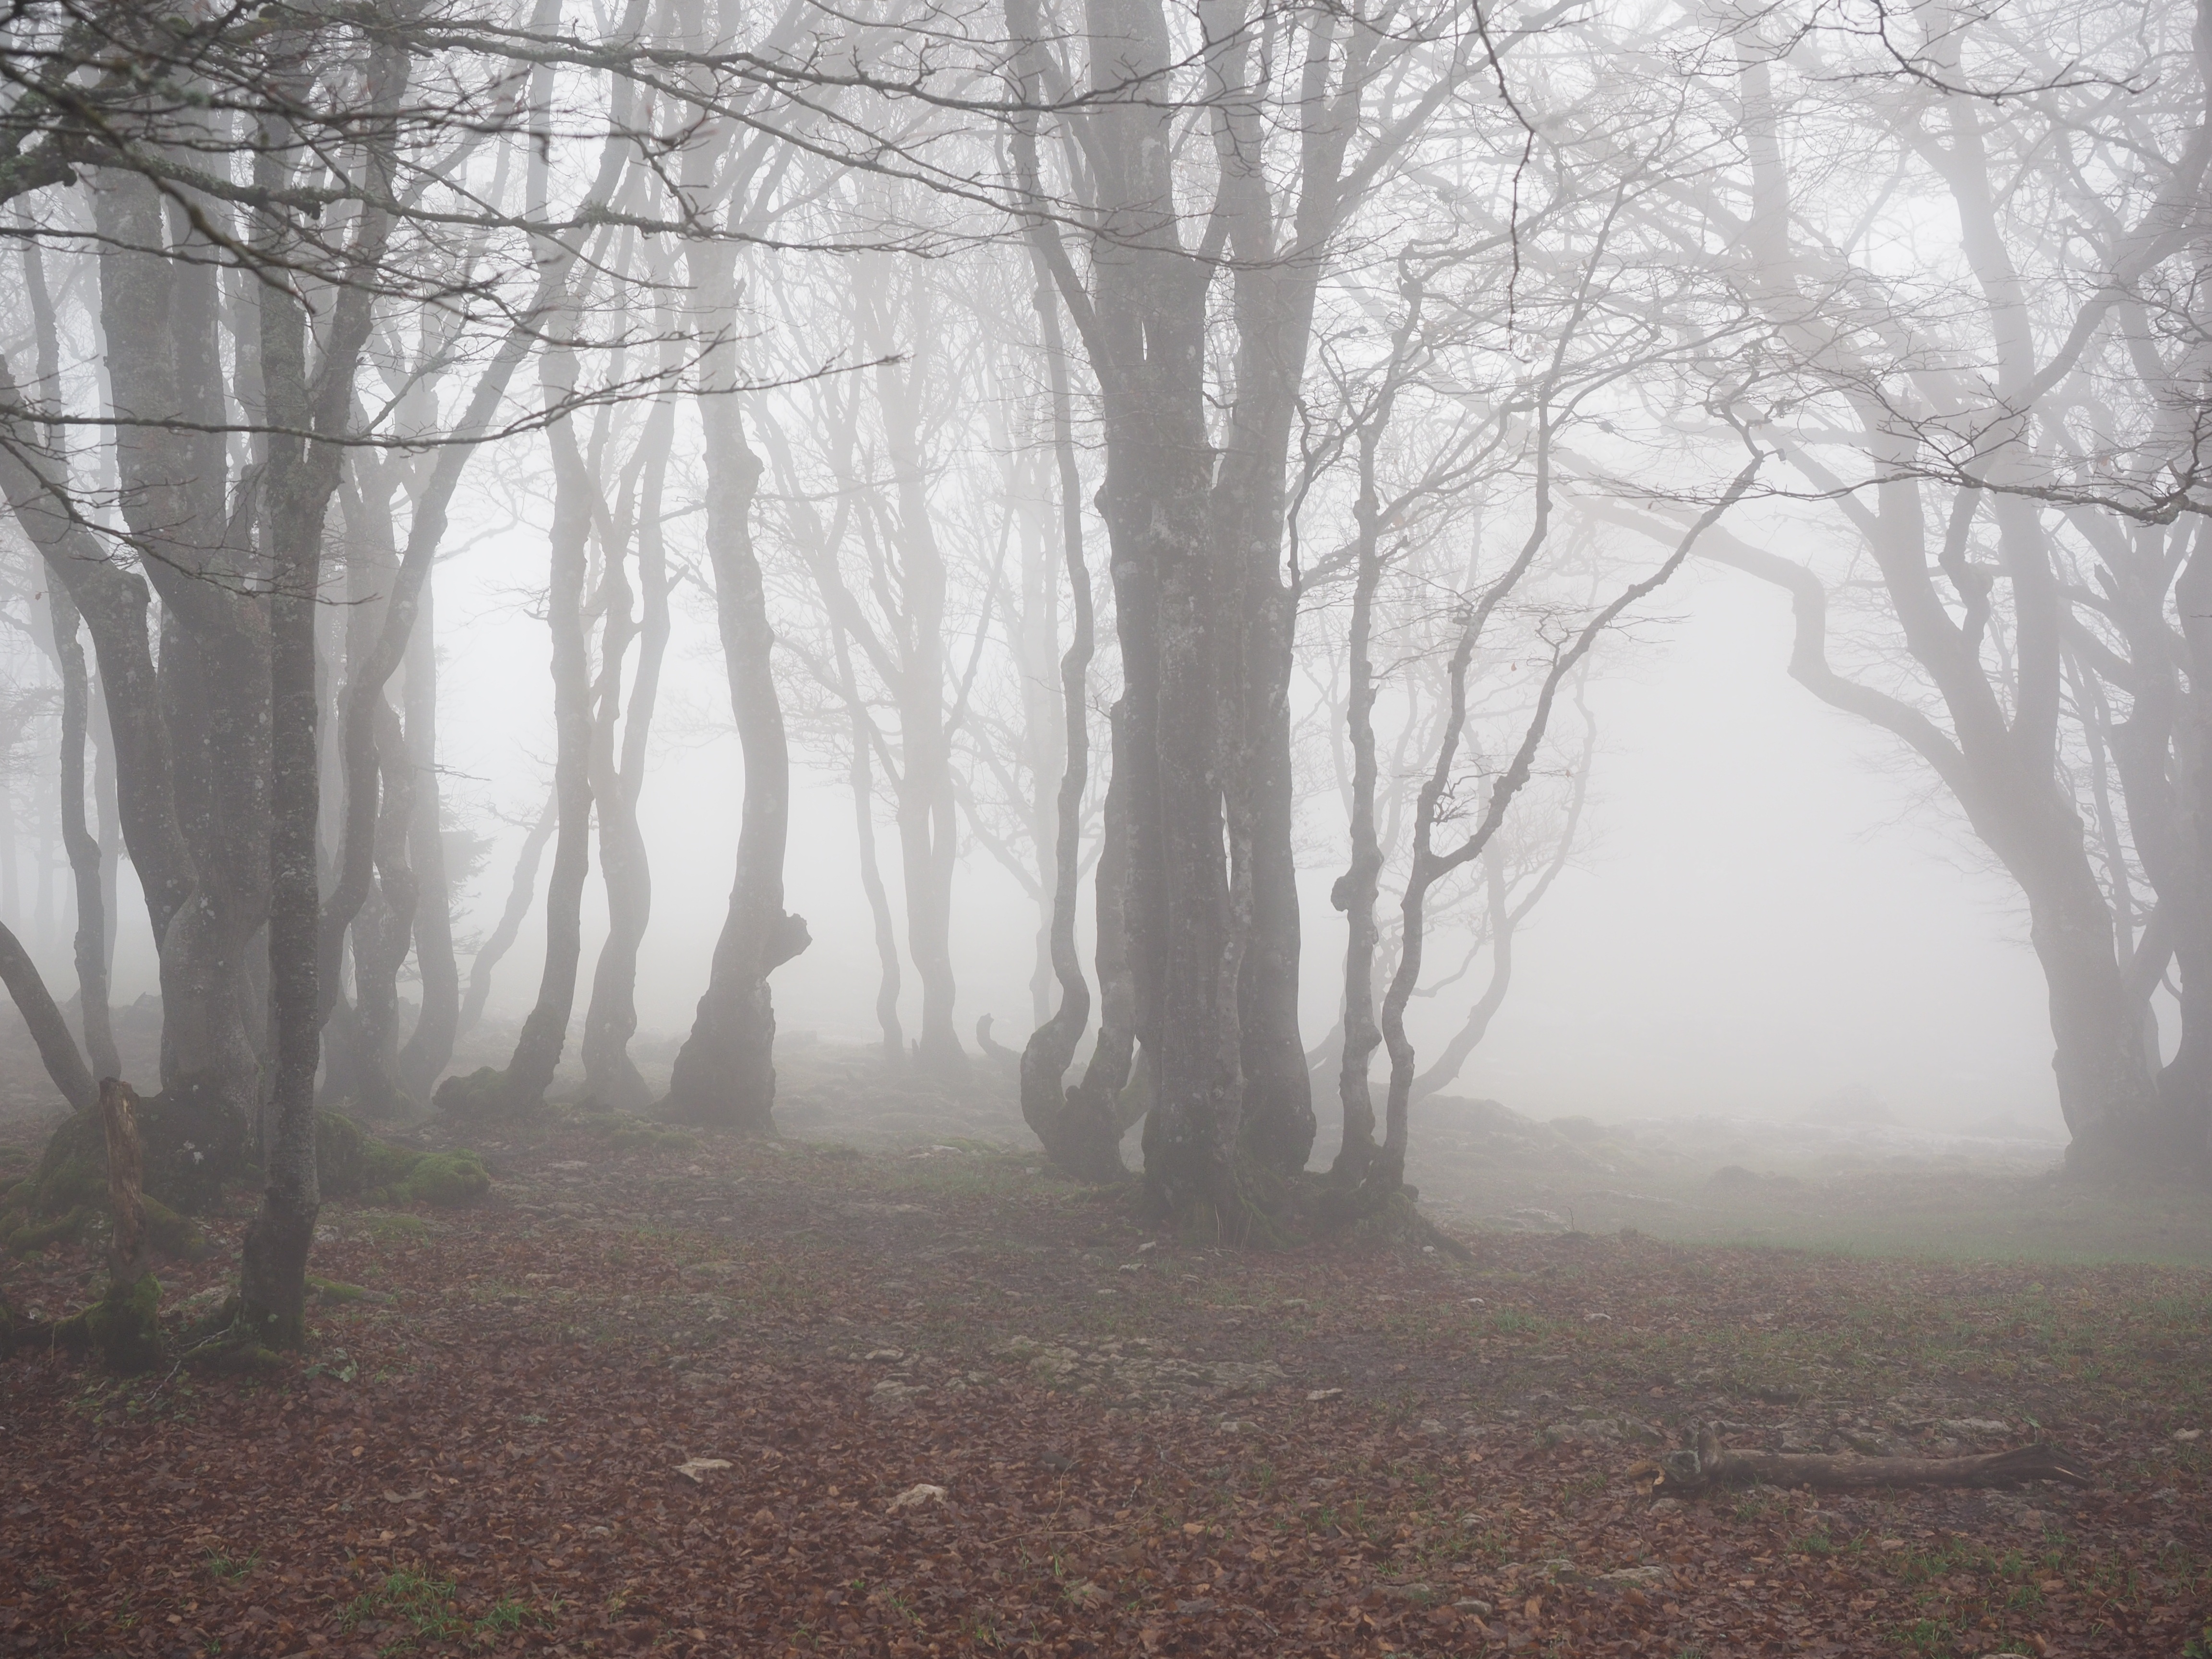
tree, nature, forest, branch, book, winter, fog, mist, sunlight, morning, leaf, mystical, foggy, autumn, weather, haze, season, trees, woodland, habitat, tree trunks, haunting, freezing, beech wood, creux du van, natural environment, atmospheric phenomenon, woody plant, weather book, swiss jura, noiraigue